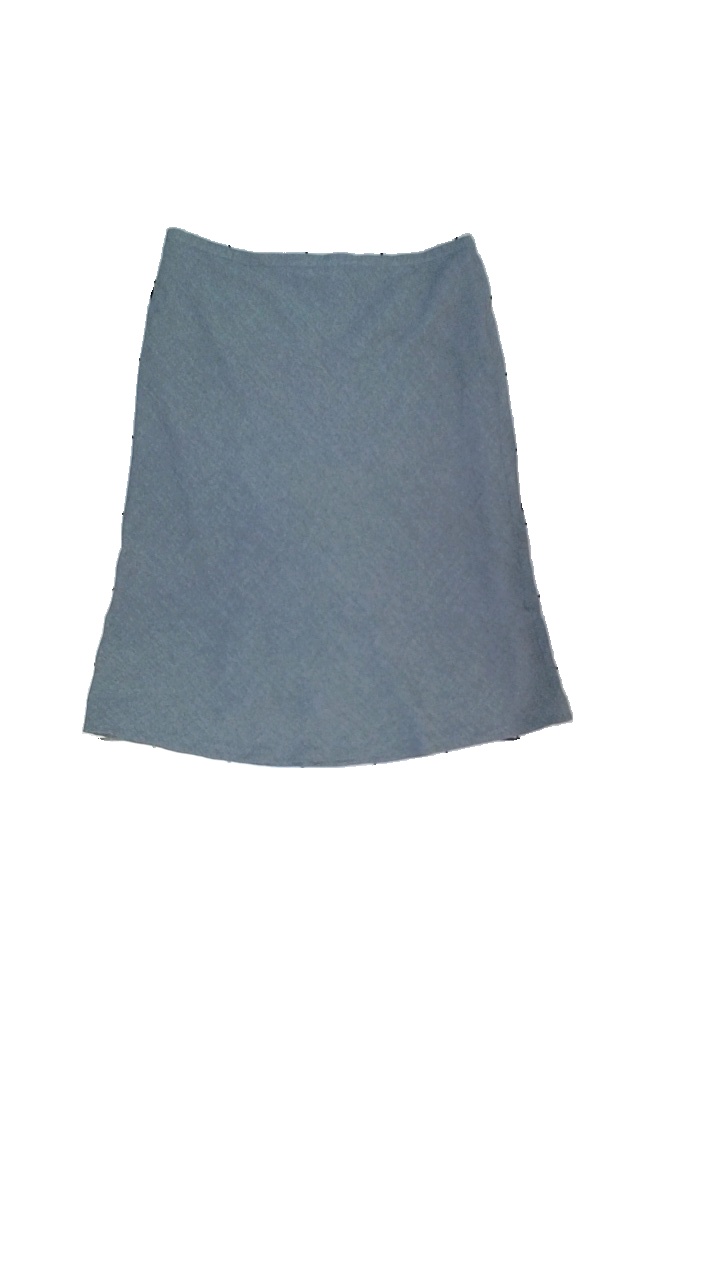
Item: Skirt (Ladies)
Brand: Exlindexlind
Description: Grå kjol
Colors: Grey
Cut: Tight
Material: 100% polyester
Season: All
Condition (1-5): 5
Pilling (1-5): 5
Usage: Reuse
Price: <50